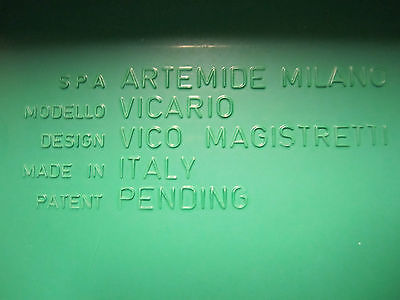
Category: chair